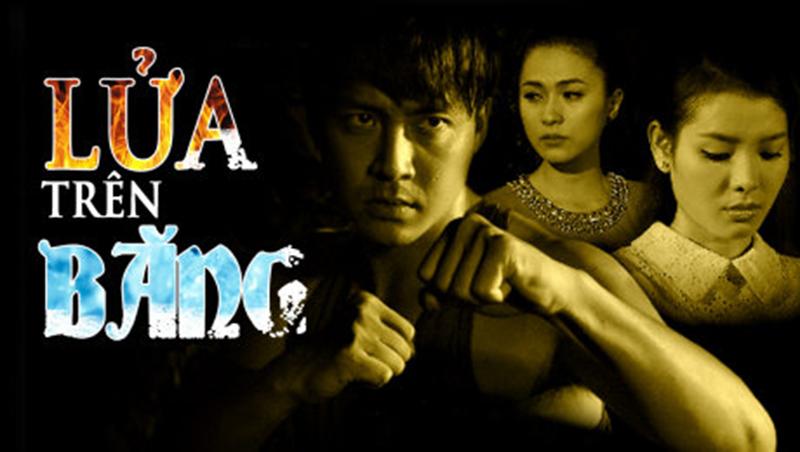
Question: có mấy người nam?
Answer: có một người nam